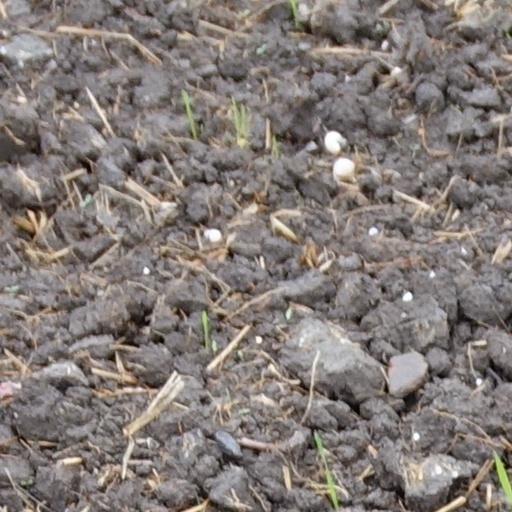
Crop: wheat